FV101 Scorpion

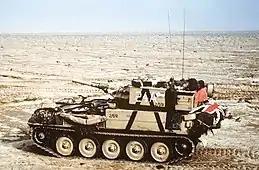
Scorpion advancing across the desert during the first Gulf War.

B Squadron, Blues and Royals were airlifted and deployed into the Akrotiri and Dhekelia Sovereign Base areas, during the Turkish invasion of Cyprus 1974.